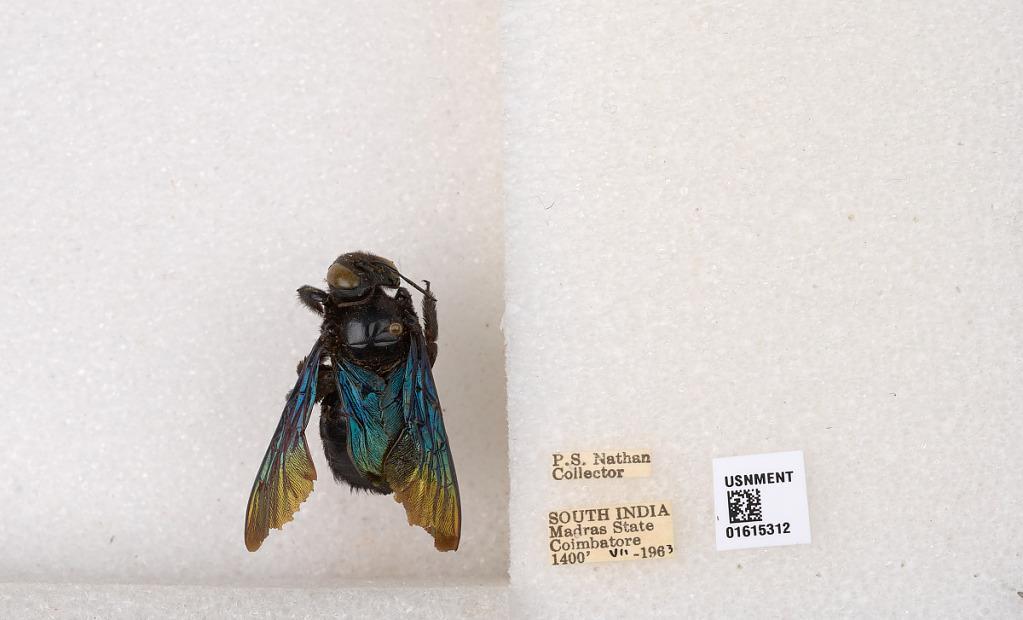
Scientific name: Xylocopa (Biluna) auripennis auripennis Lepeletier
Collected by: P. Nathan
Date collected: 1963-7-1
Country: India
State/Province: Tamil Nadu
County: Coimbatore
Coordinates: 10.9955, 76.9034